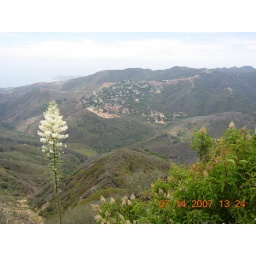
A lord's candle (Yucca whipplei) and other plants in the foreground, the Malibu Bowl in the background.